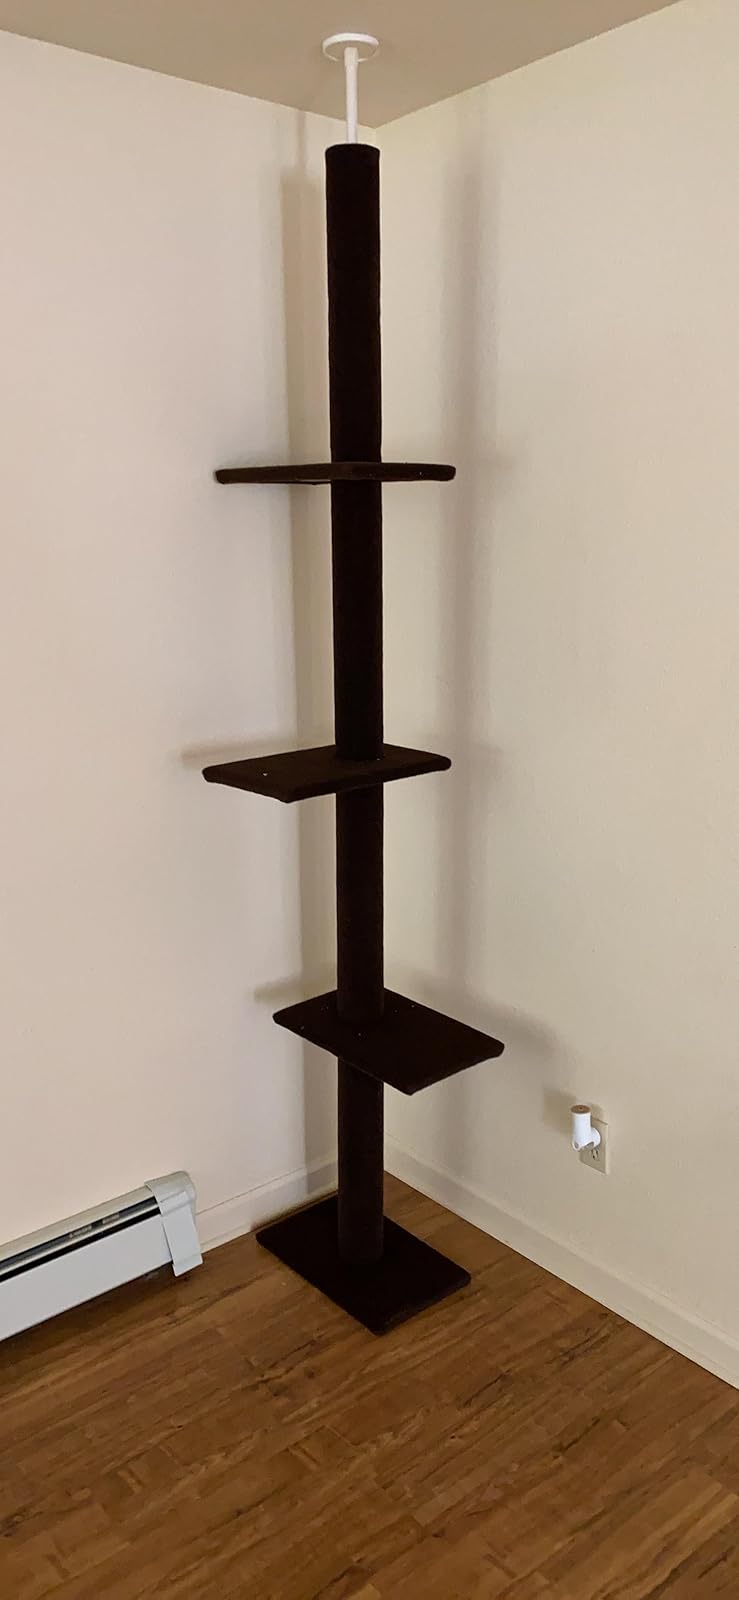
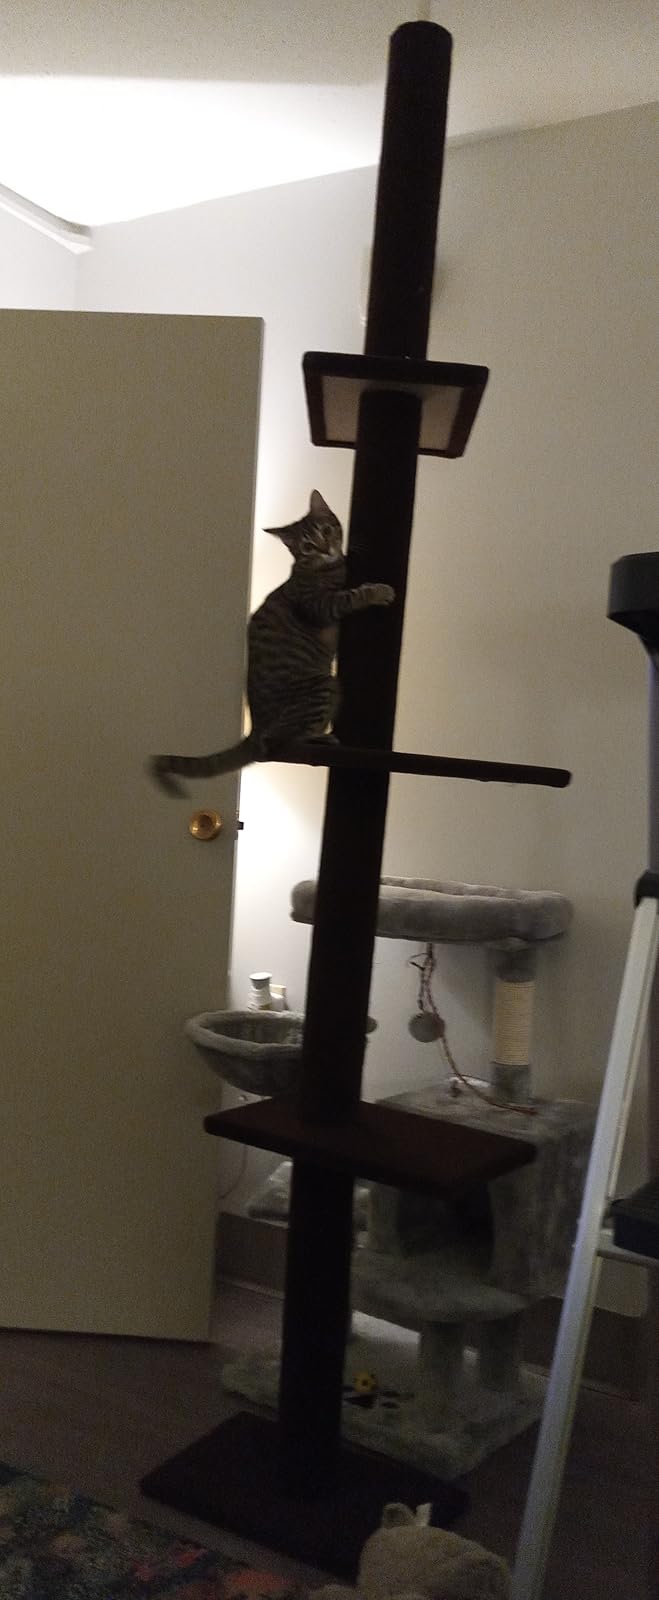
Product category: items_cat tree
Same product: yes